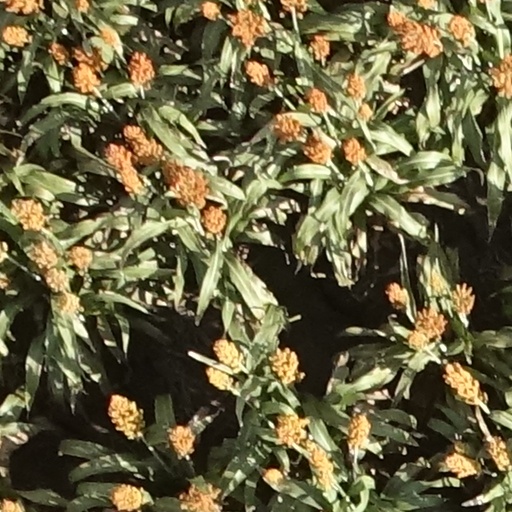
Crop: sorghum